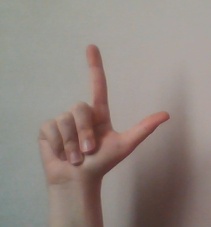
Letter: laam